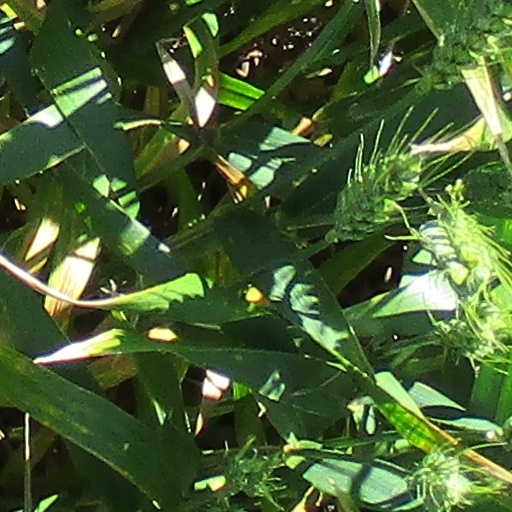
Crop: wheat